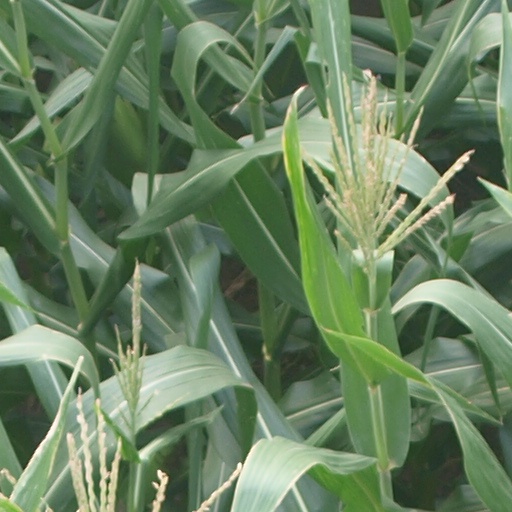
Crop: maize; corn